IBM AIX

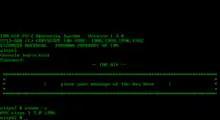
AIX PS/2 1.3 console login

AIX PS/2 (also known as AIX/386) was developed by Locus Computing Corporation under contract to IBM. AIX PS/2, first released in October 1988, runs on IBM PS/2 personal computers with Intel 386 and compatible processors.